History of the Detroit Red Wings

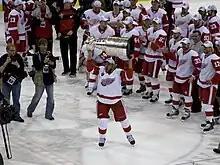
Aaron Downey celebrates after winning the 2008 Stanley Cup Finals.

On July 15, 2005, Mike Babcock, former head coach in Anaheim, became the new head coach for the Wings. During a November 21, 2005, game against Nashville, defenseman Jiri Fischer suffered a heart arrhythmia and collapsed on the bench. The game was canceled because of his injury, and was made up on January 23, 2006. This was the first time in NHL history a game had been postponed by injury. The game was played for the full 60 minutes; however, the Predators were allowed to maintain their 1–0 lead from the original game and won, 3–2. The Red Wings won the Presidents' Trophy with a 58–16–8 record, earning them 124 points, and secured home ice advantage for the entire playoffs. They opened the 2006 playoffs against the Edmonton Oilers with a 3–2 overtime victory at Joe Louis Arena, but the Oilers won four of the next five games to take the series.